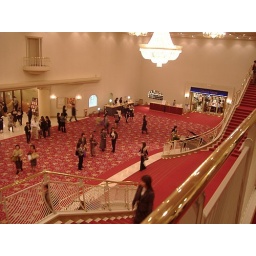
We entered the theater from the third floor because we were in the nosebleed section.